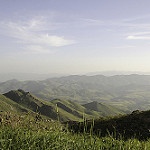
Label: mountain